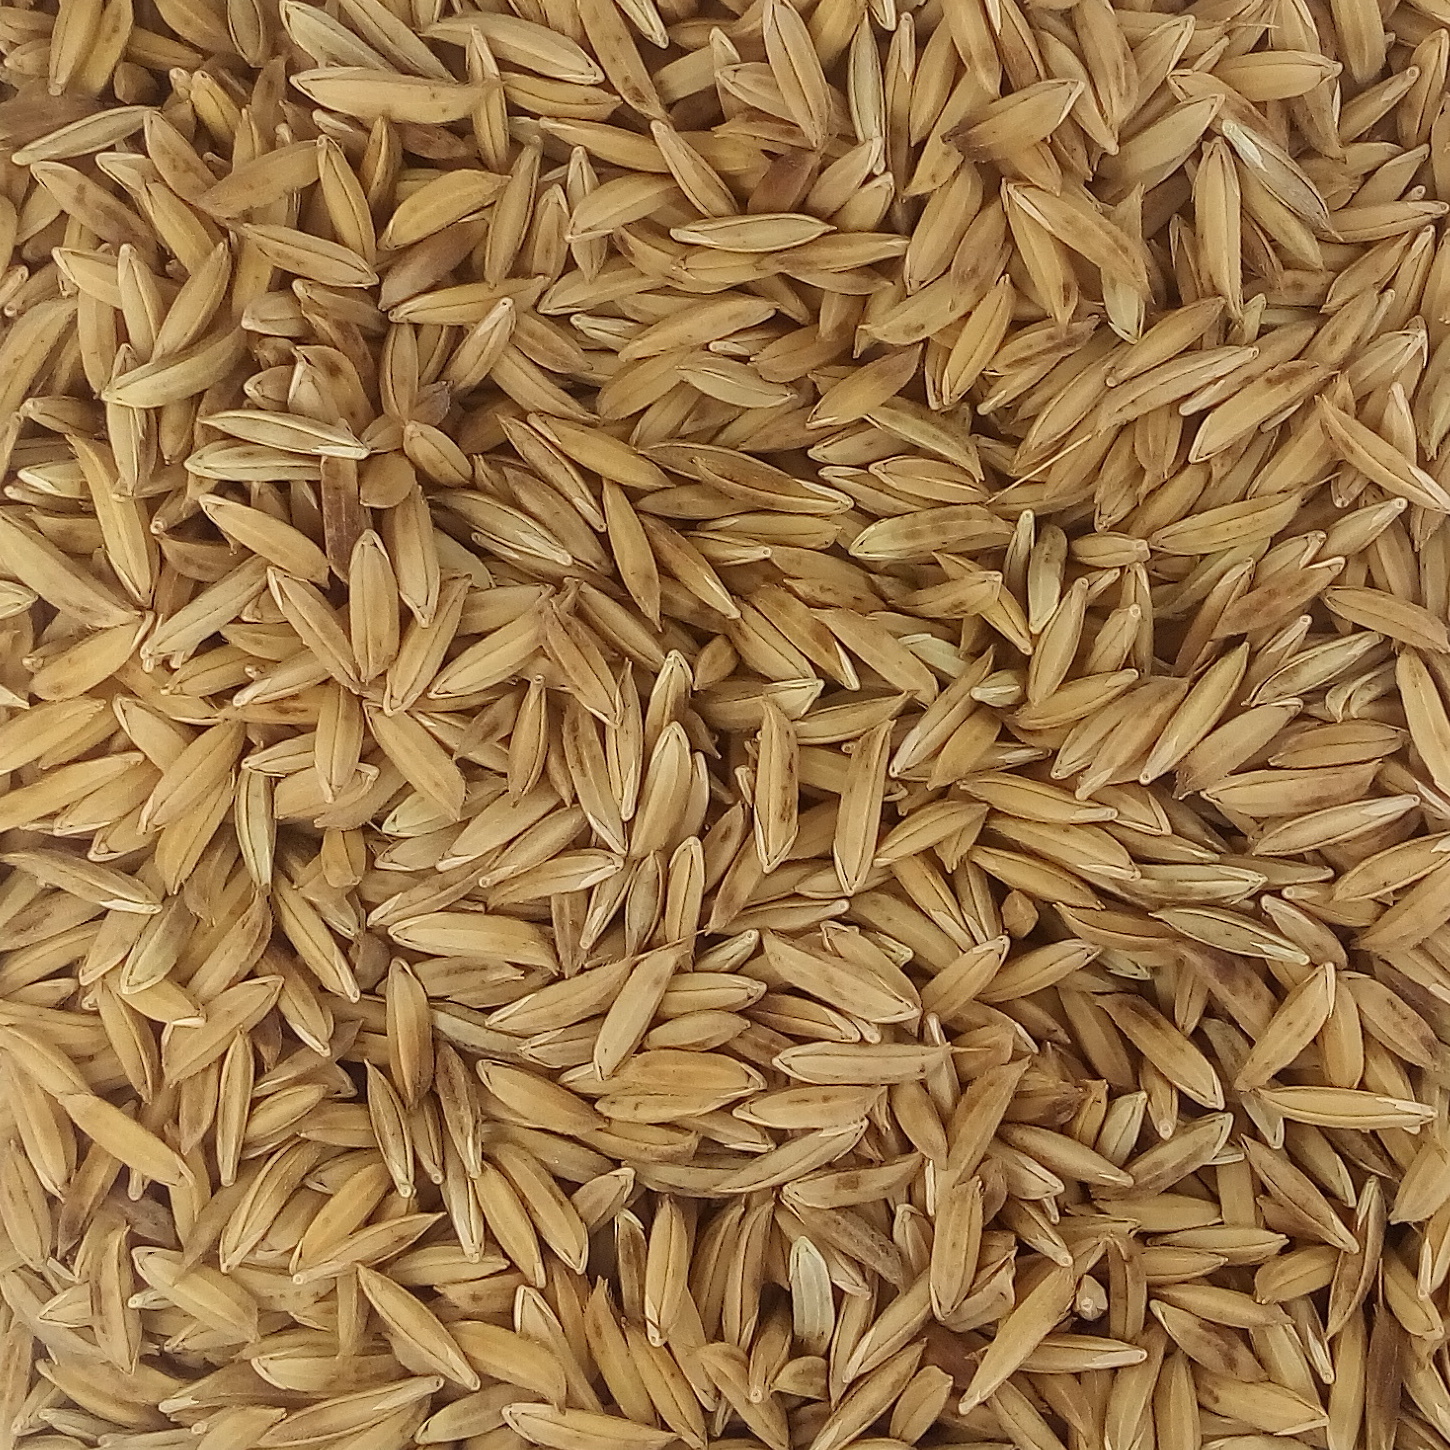
Rice seed variety: BAS_370